Rolling Rock

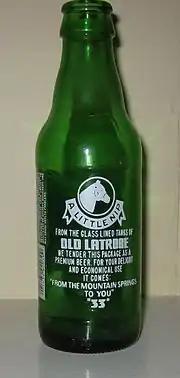
Rolling Rock bottle with original quality pledge

The number 33 is printed prominently on all bottles of Rolling Rock. Many have speculated on the significance of the number 33: that the "33" refers to 1933, the founding year of the Pittsburgh Steelers (who hold their annual training camp at Saint Vincent College in Latrobe, PA); that 33 degrees Fahrenheit is the proper temperature to keep beer; the 33 degrees of Scottish Rite Freemasonry; that Latrobe test-brewed 33 batches of beer before coming up with the final formula for Rolling Rock. Other theories concerning the number 33 are that there were exactly 33 stairsteps from the brewmaster's office to the brewing floor in the original Latrobe brewery. Also that the Pennsylvania fish and game commission at the turn of the century numbered the streams within the commonwealth and the water that was used to brew this beer was taken from the stream numbered 33.